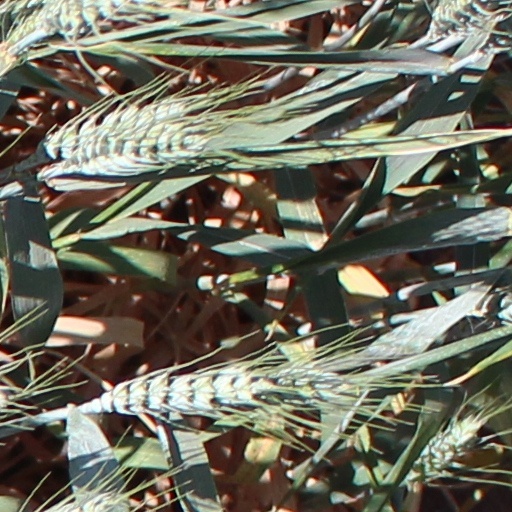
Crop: wheat